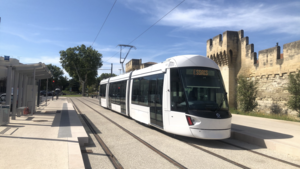
Une rame Alstom Citadis Compact du tramway d'Avignon à la station terminus ""Saint-Roch - Université des Métiers"""
La ligne T2 est une future ligne de tramway du réseau Orizo encore à l'état de projet.
La liste des projets de tramways de France recense tous les projets actuels, en construction ou simplement évoqués, du réseau tram de France. Les projets qui ont été réalisés ou abandonnés sont exclus.